Bad Things (film)

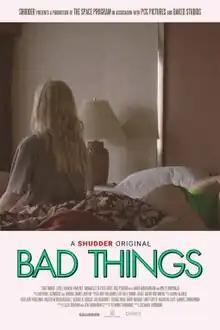
Official release poster

Bad Things is a 2023 horror-thriller film written and directed by Stewart Thorndike. It stars Gayle Rankin, Hari Nef, Annabelle Dexter-Jones, Jared Abrahamson and Molly Ringwald.